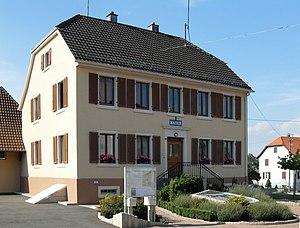
La mairie de Mœrnach
Mœrnach est une commune française située dans le département du Haut-Rhin, en région Grand Est.